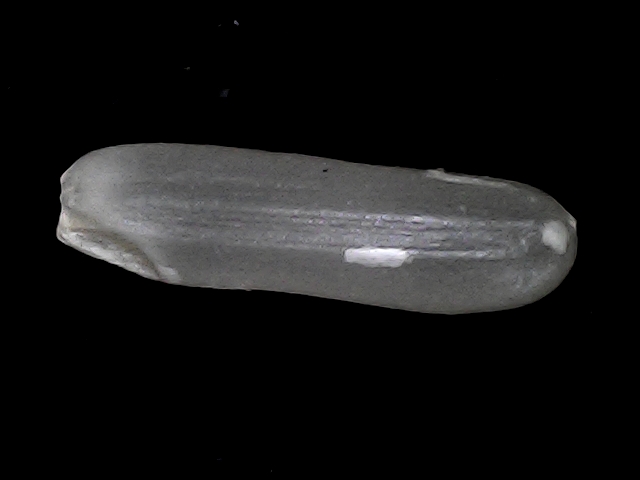
Rice variety: BRRI102